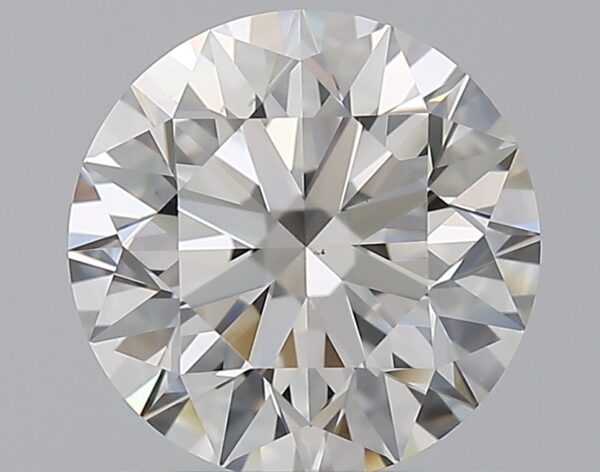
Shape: round
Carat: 1.03
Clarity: VS1
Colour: F
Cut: EX
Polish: EX
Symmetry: EX
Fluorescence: N
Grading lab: GIA
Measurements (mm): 6.42 x 6.43 x 4.02